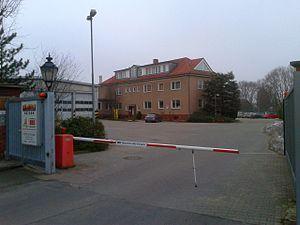
Haru - Depot Русский: Хару - депо